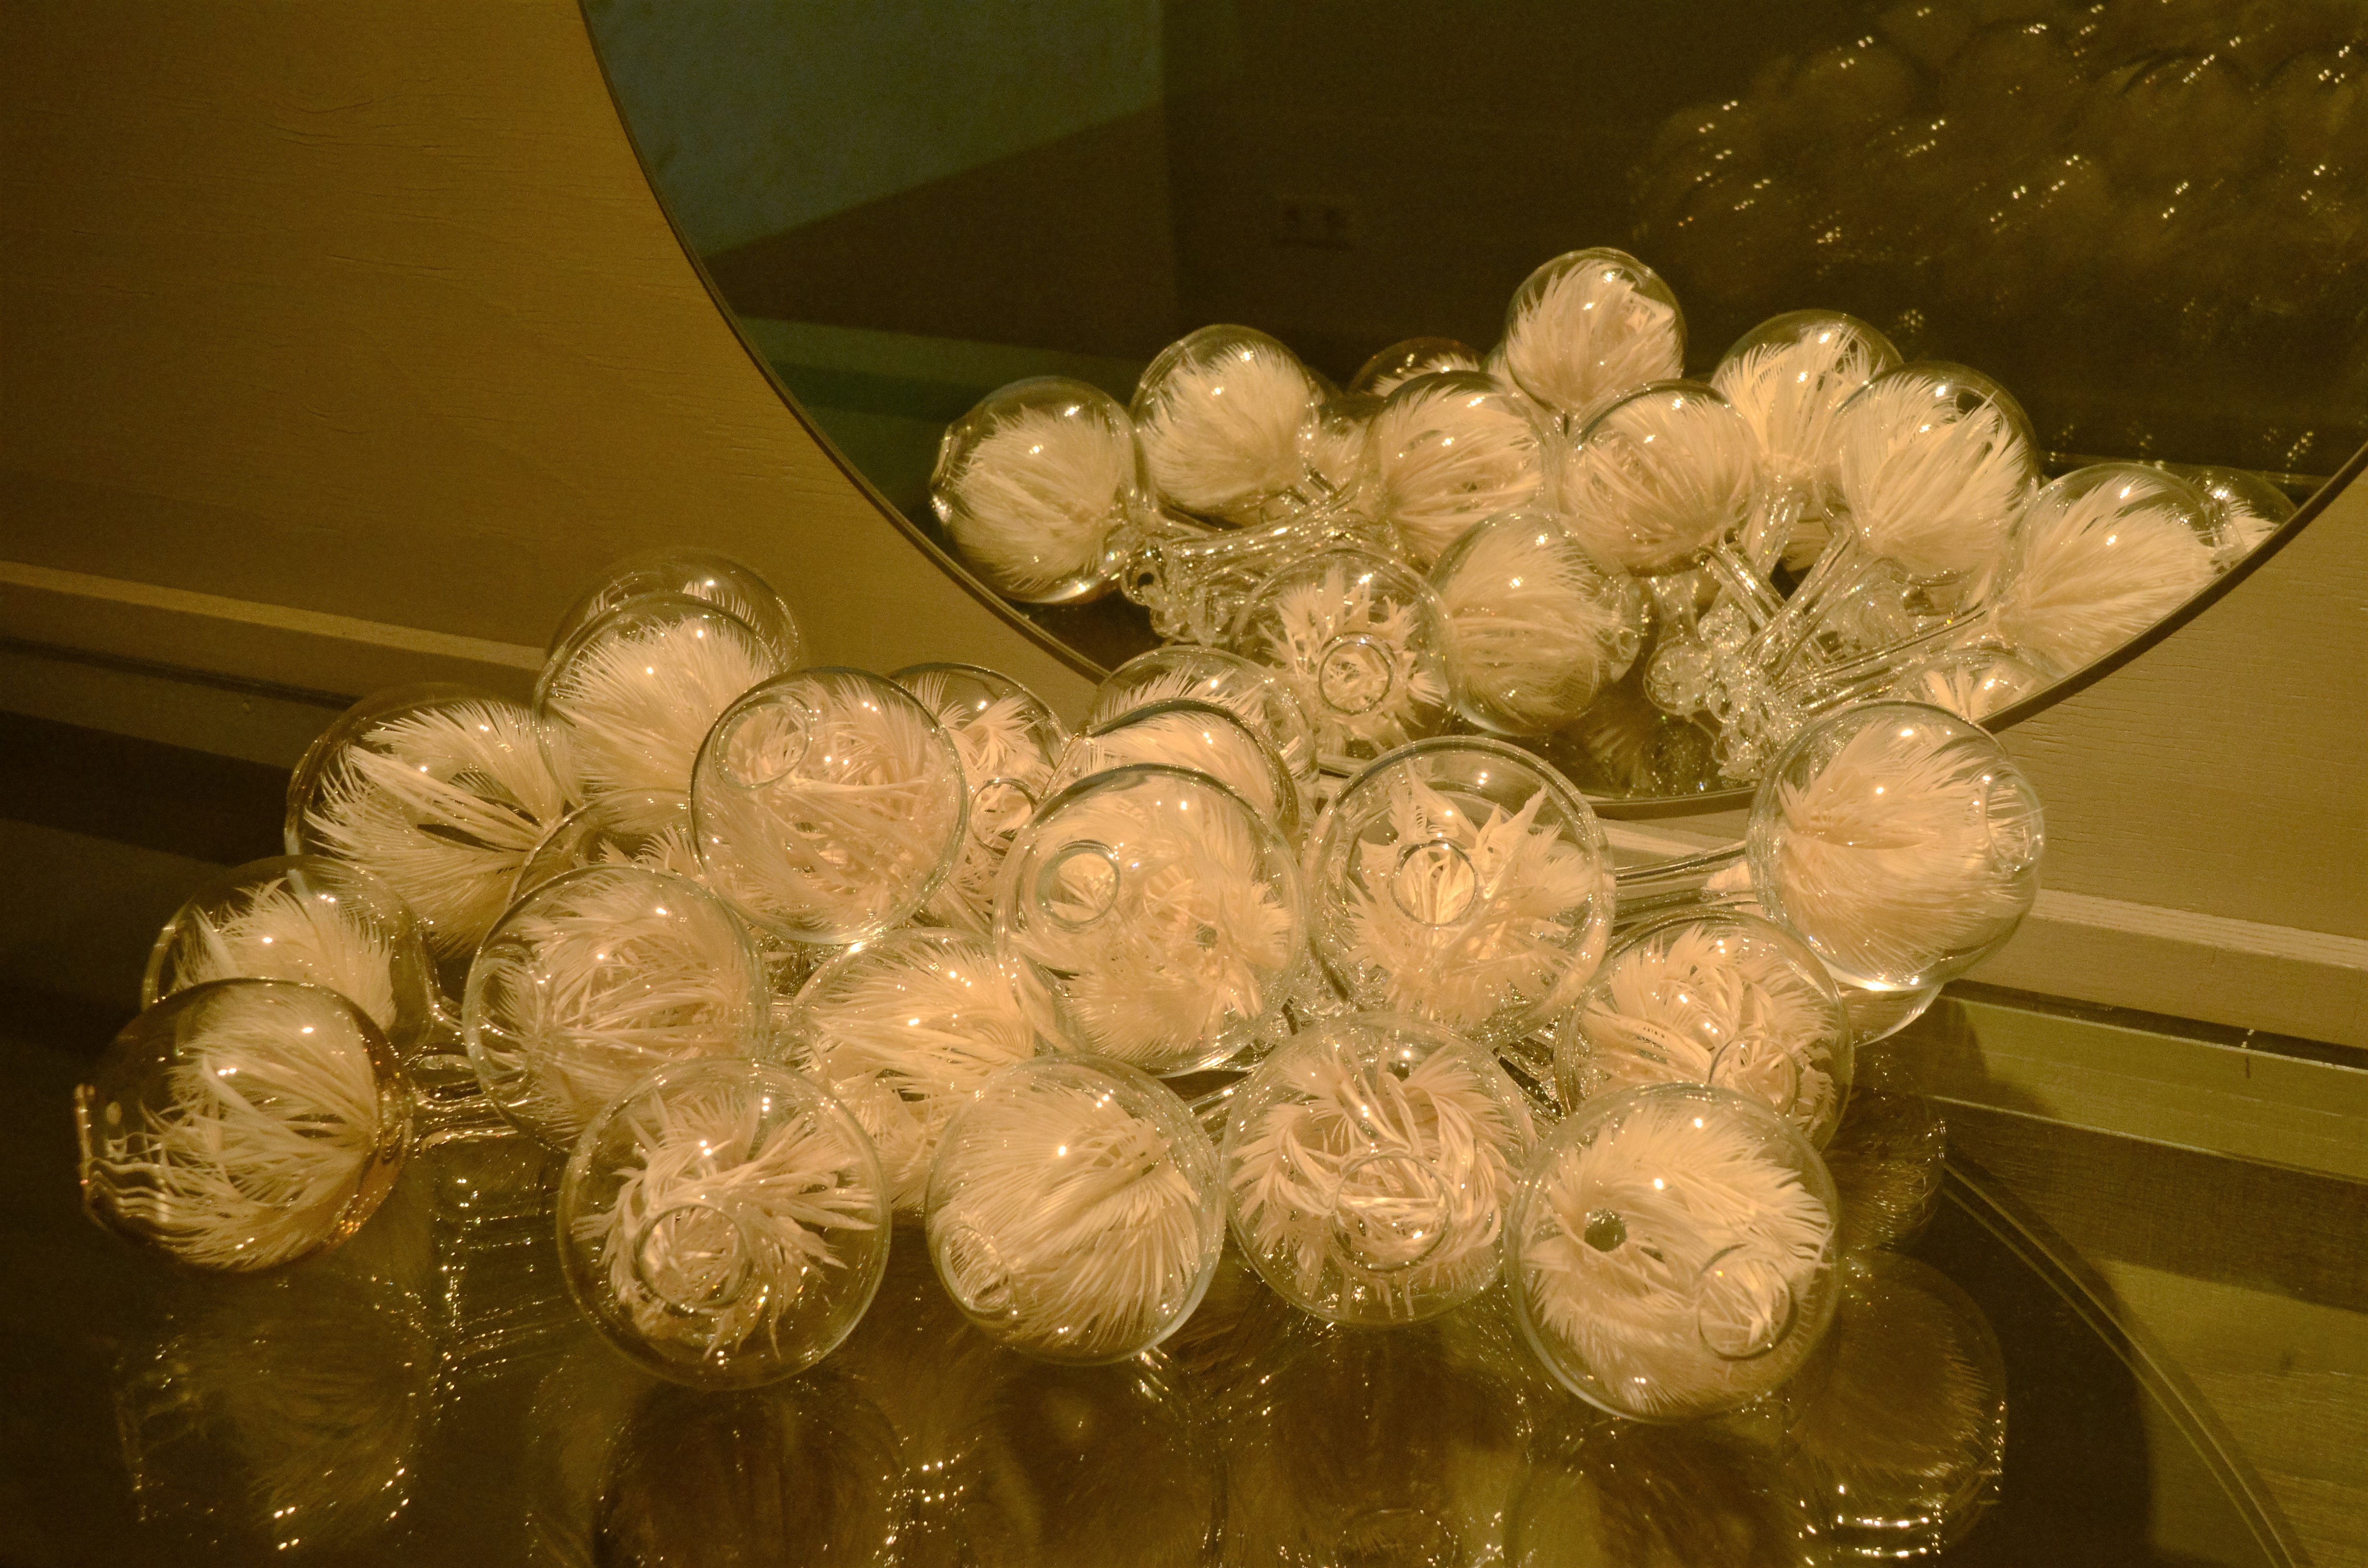
plant, flower, petal, glass, food, reflection, produce, yellow, flora, still life, art, mirror, ball, floristry, macro photography, flowering plant, flower bouquet, bol, floral design, centrepiece, land plant, flower arranging